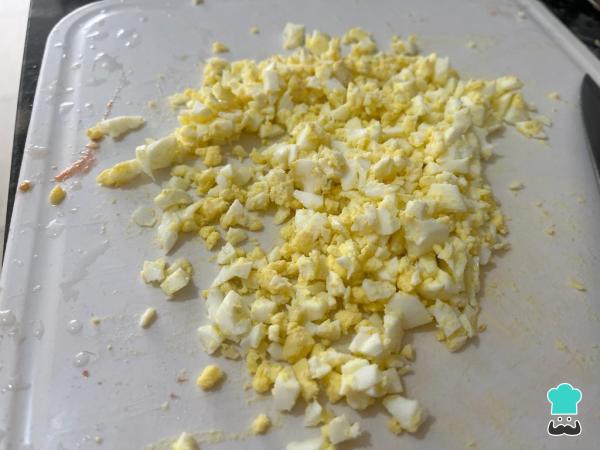
Mientras, cocina los huevos en abundante por unos 12 minutos. Cuando haya pasado el tiempo, reserva hasta que se enfríen un poco para poder pelarlos sin quemarte. Pícalos.